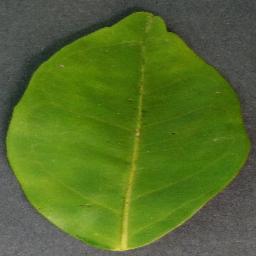
Label: Orange___Haunglongbing_(Citrus_greening)